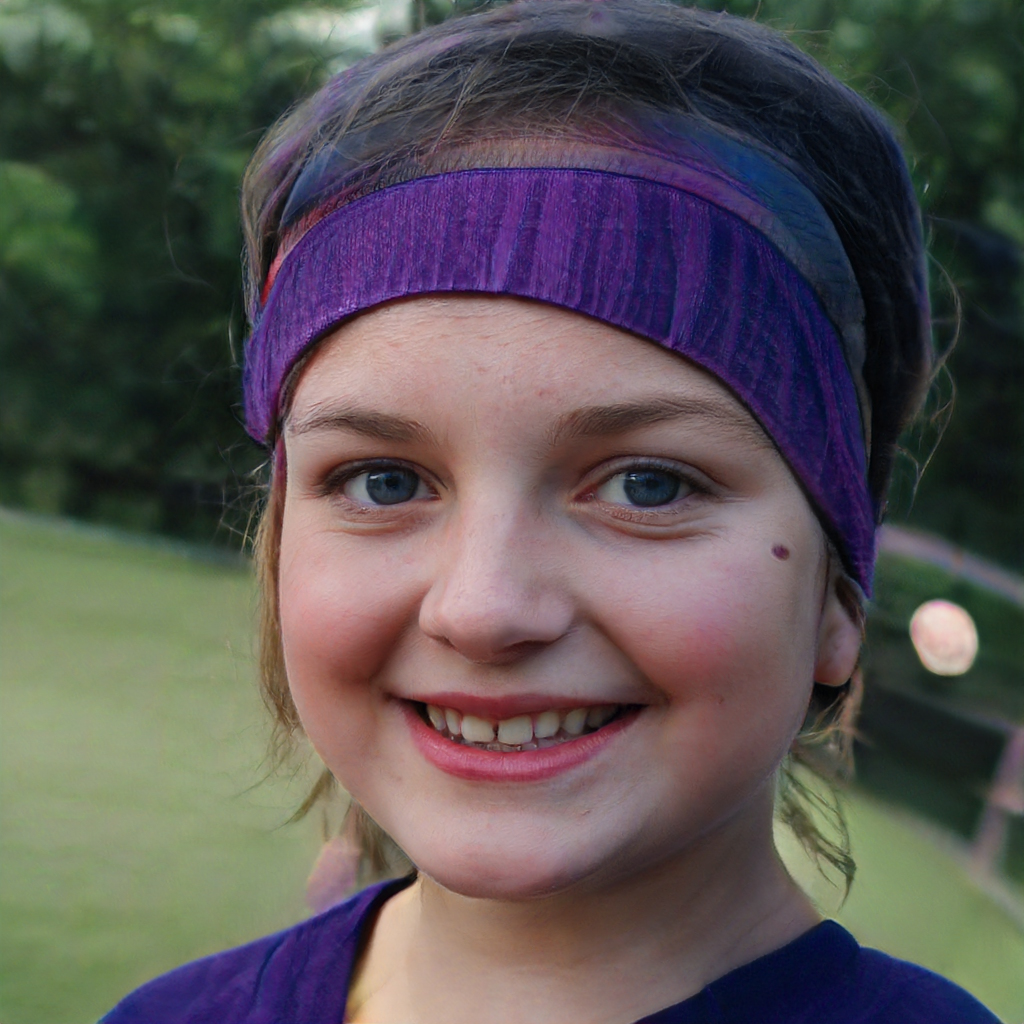
Label: Colored